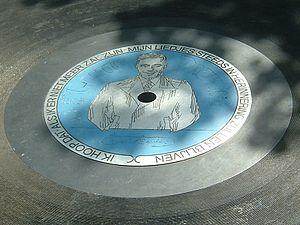
Simon David, dit Louis Davids, est l'un des plus grands noms de la chanson néerlandaise de la première moitié du XXᵉ siècle.